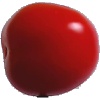
Label: Tomato 4